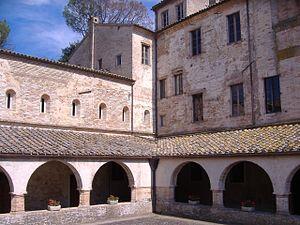
Tolentino est une commune d'environ 18 870 habitants de la province de Macerata dans les Marches en Italie. La ville est connue en France pour avoir donné son nom au traité de paix, signé le 19 février 1797 entre la première République française et les États pontificaux.